Gloucester, New South Wales

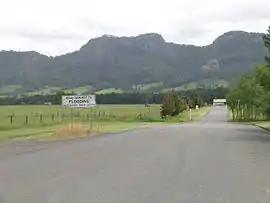
The Bucketts Range, Gloucester, 2008

Gloucester, a town in dairy and beef cattle country, is located in Mid-Coast Council, within the Barrington Coast hinterland of the lower Mid North Coast of the state of New South Wales, Australia. It is the closest town to world heritage Barrington Tops National Park.